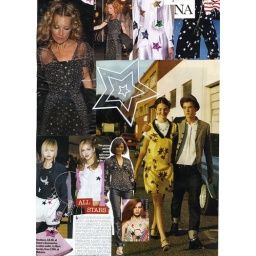
Last seasons trend a certain Miss Moss let out the bag. I love the girl in the yellow dress.